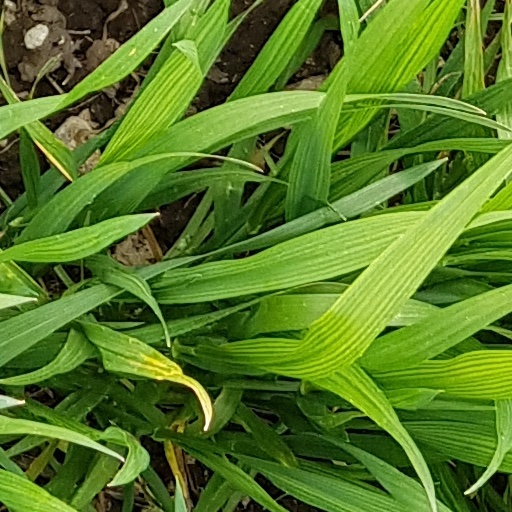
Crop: wheat